Carse Loch

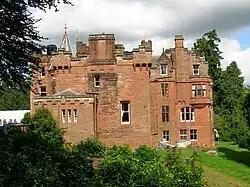
The Friars' Carse mansion house.

In 1465 a charter was granted by Cardinal Antonius of Rome for the Cistercian order of monks from Melrose to build a monastery on the site of the old British fort and druidical circle at Friar's Carse. Only a monastic farm or grange may have actually been established at the site of the present day hotel of Friars Carse rather than a friary as also witnessed by the names Grange Mill, Grange Loch, Grangeview, etc.